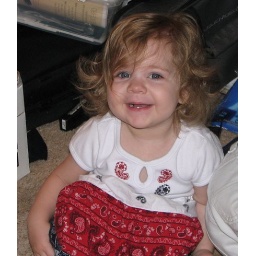
sitting in a shoe box